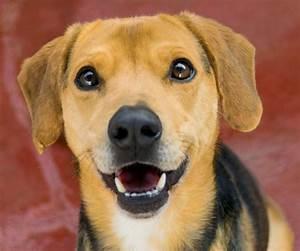
dog